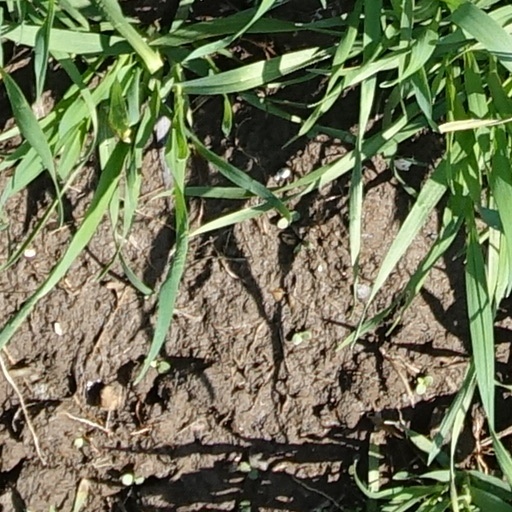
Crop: wheat